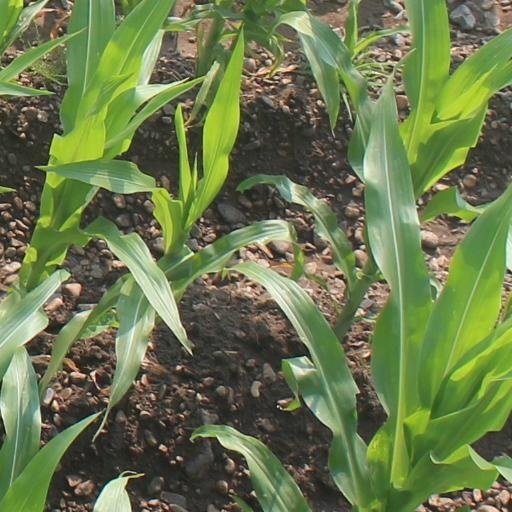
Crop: maize; corn